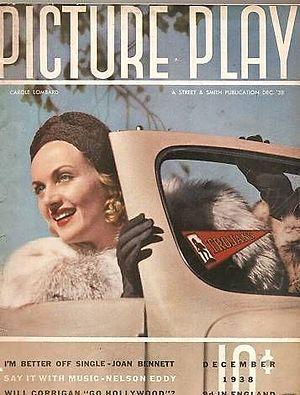
Carole Lombard est une actrice américaine de la première moitié du XXᵉ siècle. Elle est surtout connue pour ses rôles dans des comédies des années 1930 devenues des classiques. Elle commence sa carrière à la fin des années 1920 dans la troupe des Bathing Beauties de Mack Sennett. Mariée à l'acteur Clark Gable, elle meurt dans un accident d'avion.